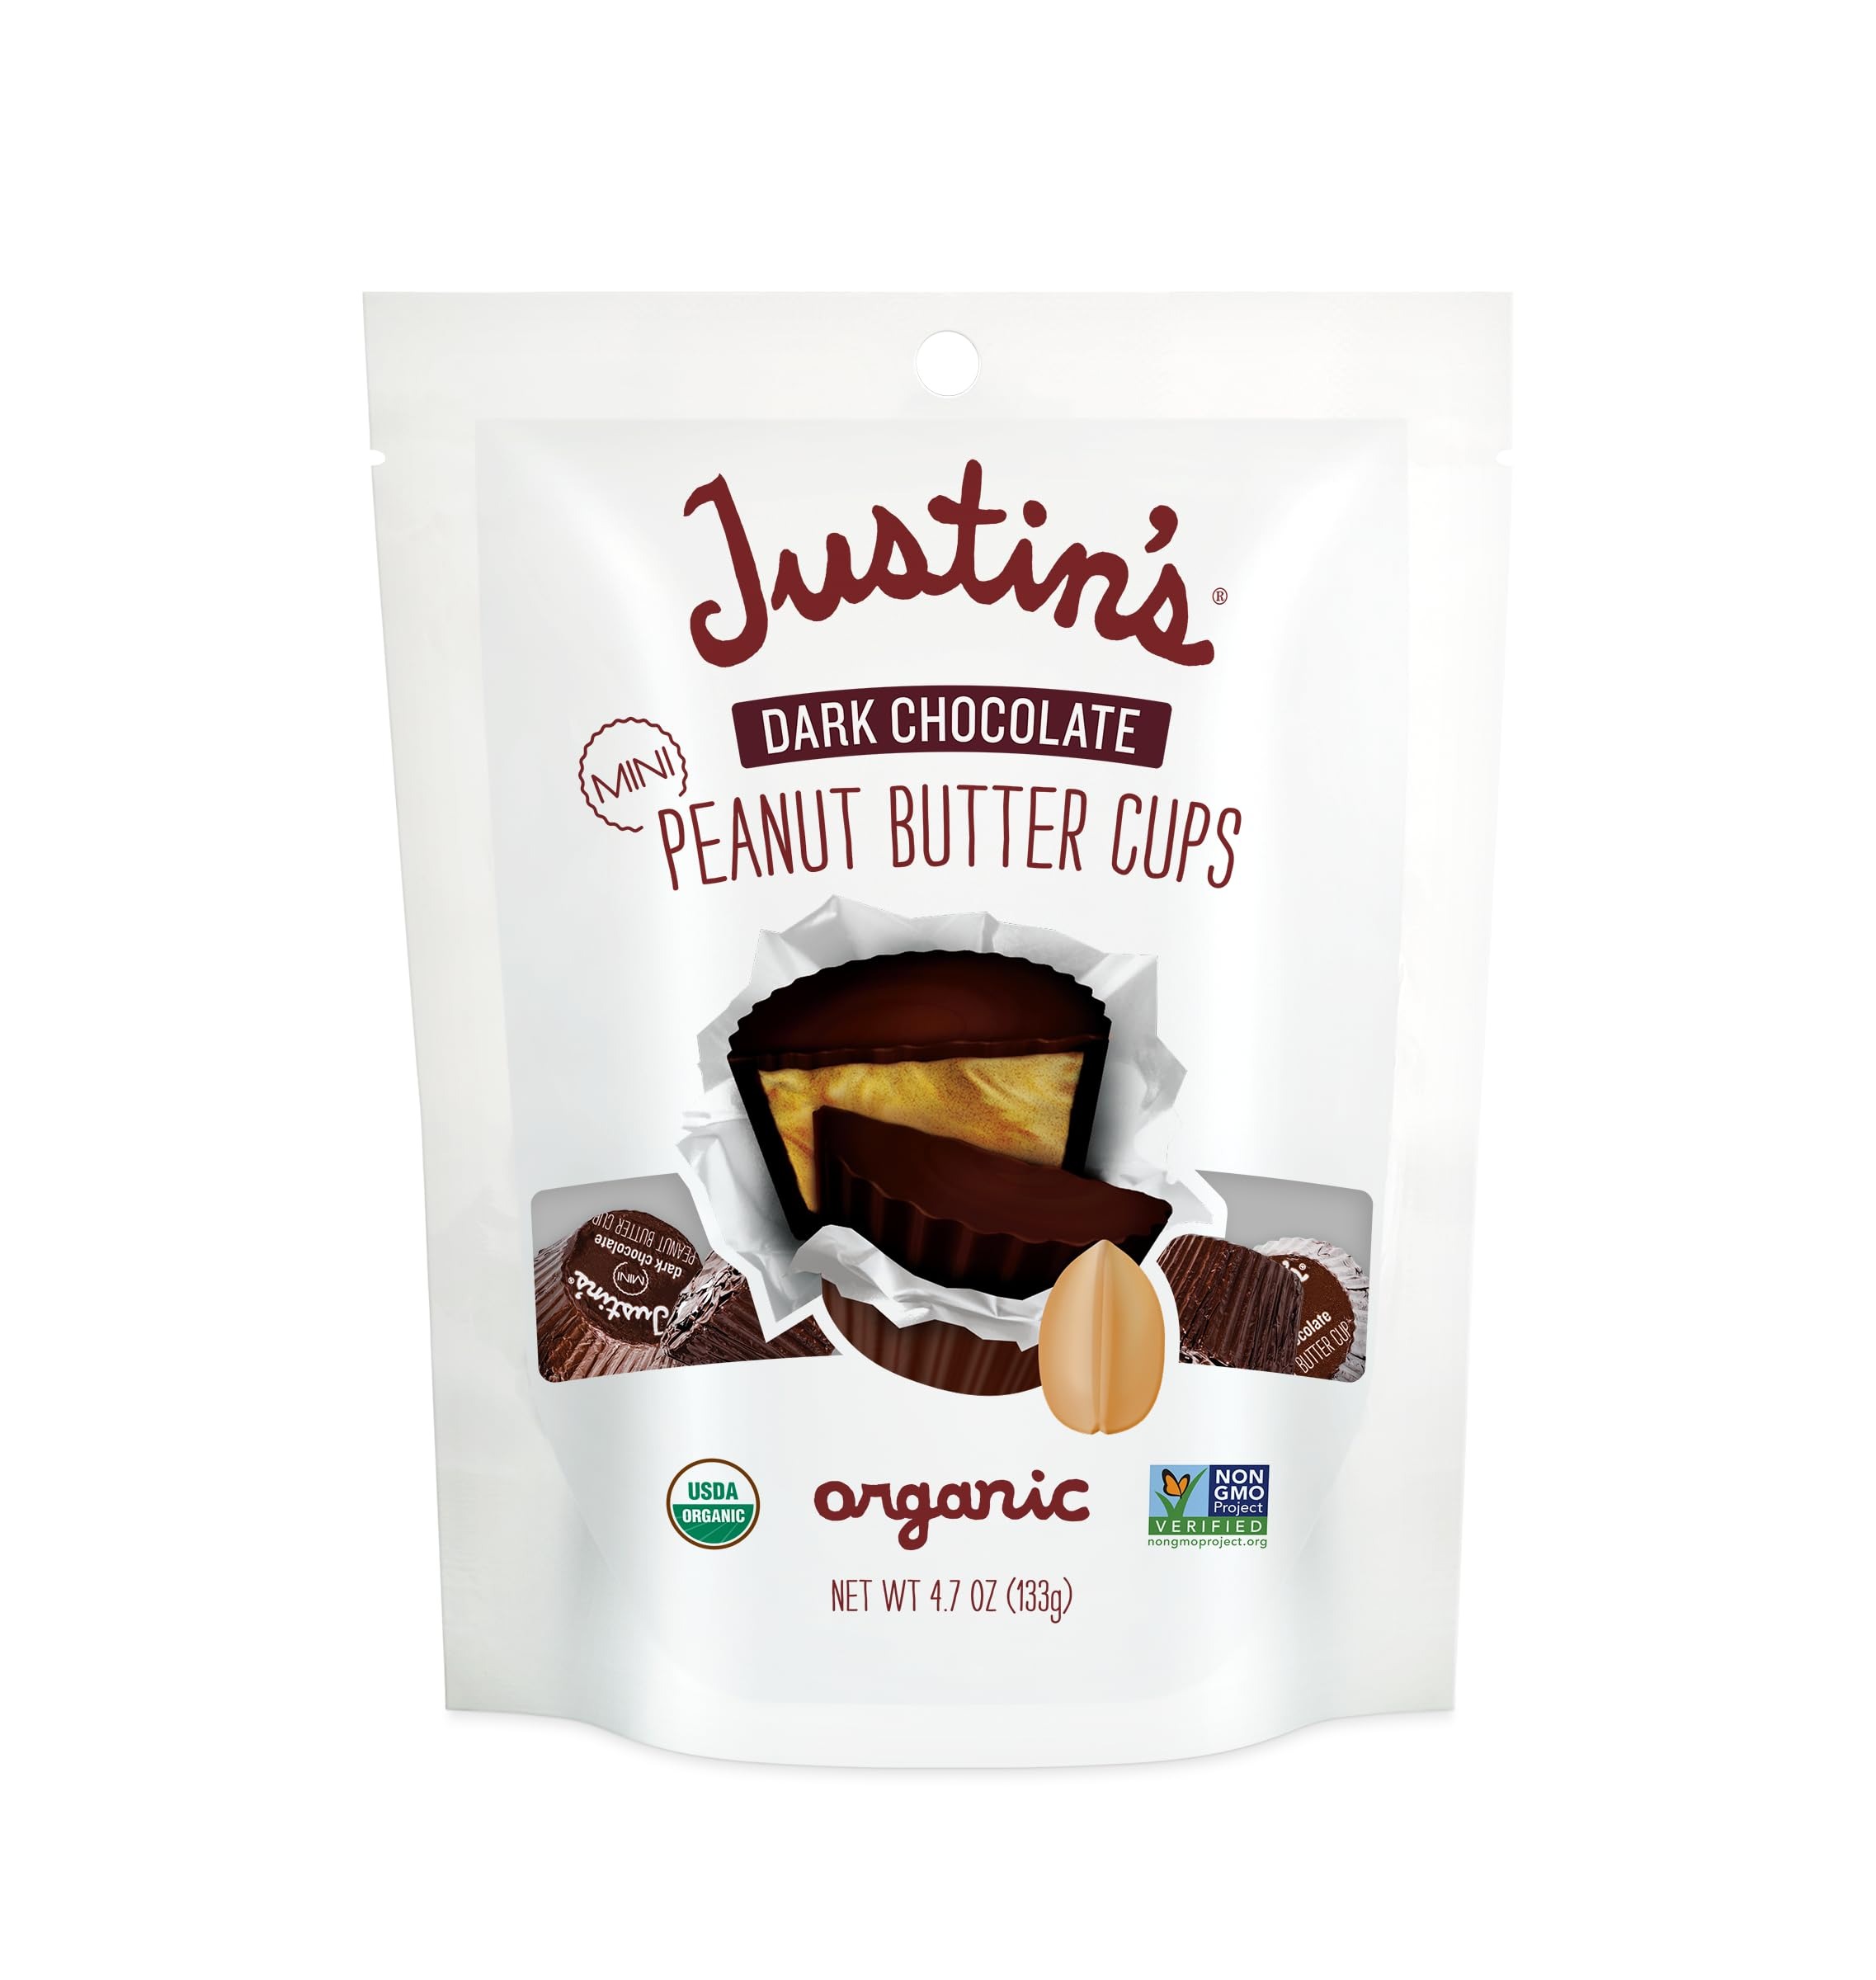
Item Name: Justin's, Mini Dark Chocolate Peanut Butter Cups, 4.7 oz
Bullet Point 1: Country of origin is United States
Bullet Point 2: Item Package Length: 2.54cm
Bullet Point 3: Item Package Width: 9.906cm
Bullet Point 4: Item Package Height: 18.034cm
Value: 4.7
Unit: Ounce

Price: 6.99